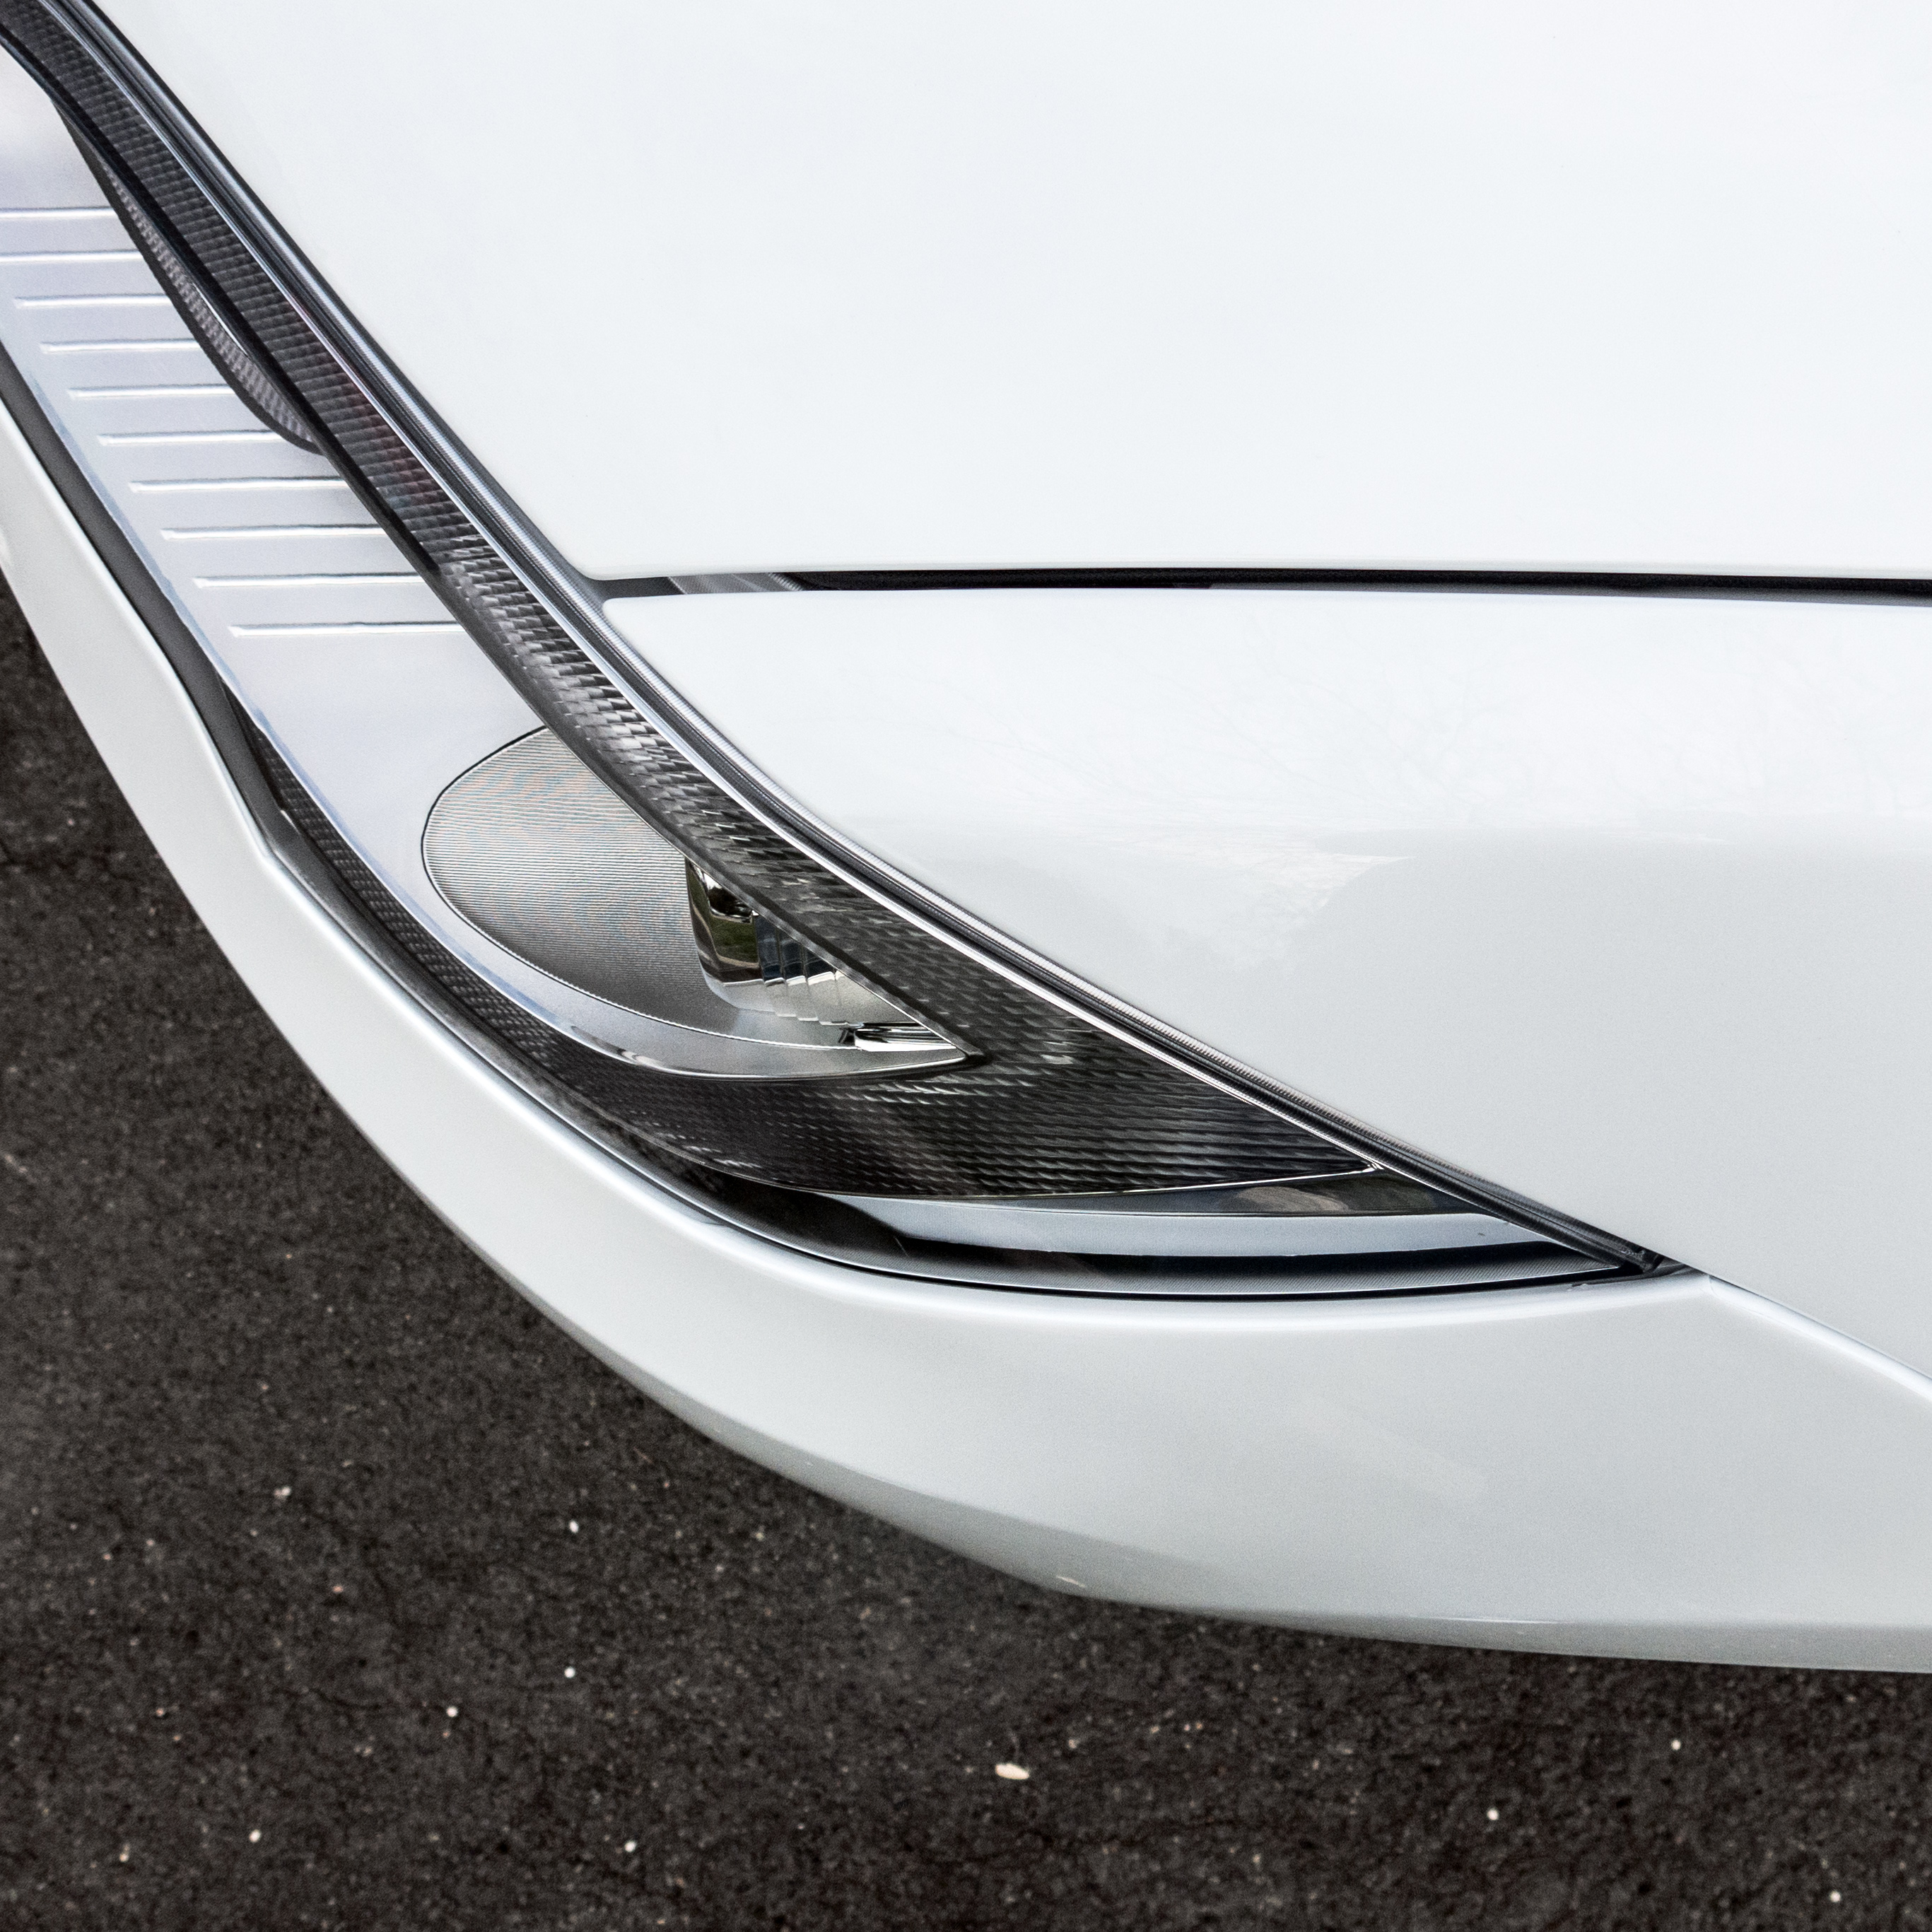
wing, wheel, vehicle, spoke, california, grille, bumper, rim, fender, electric, auto part, automotive exterior